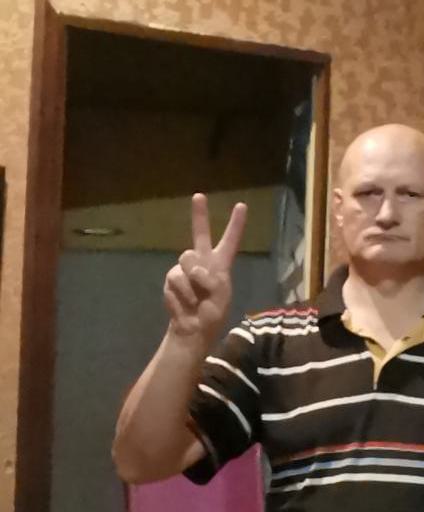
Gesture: peace